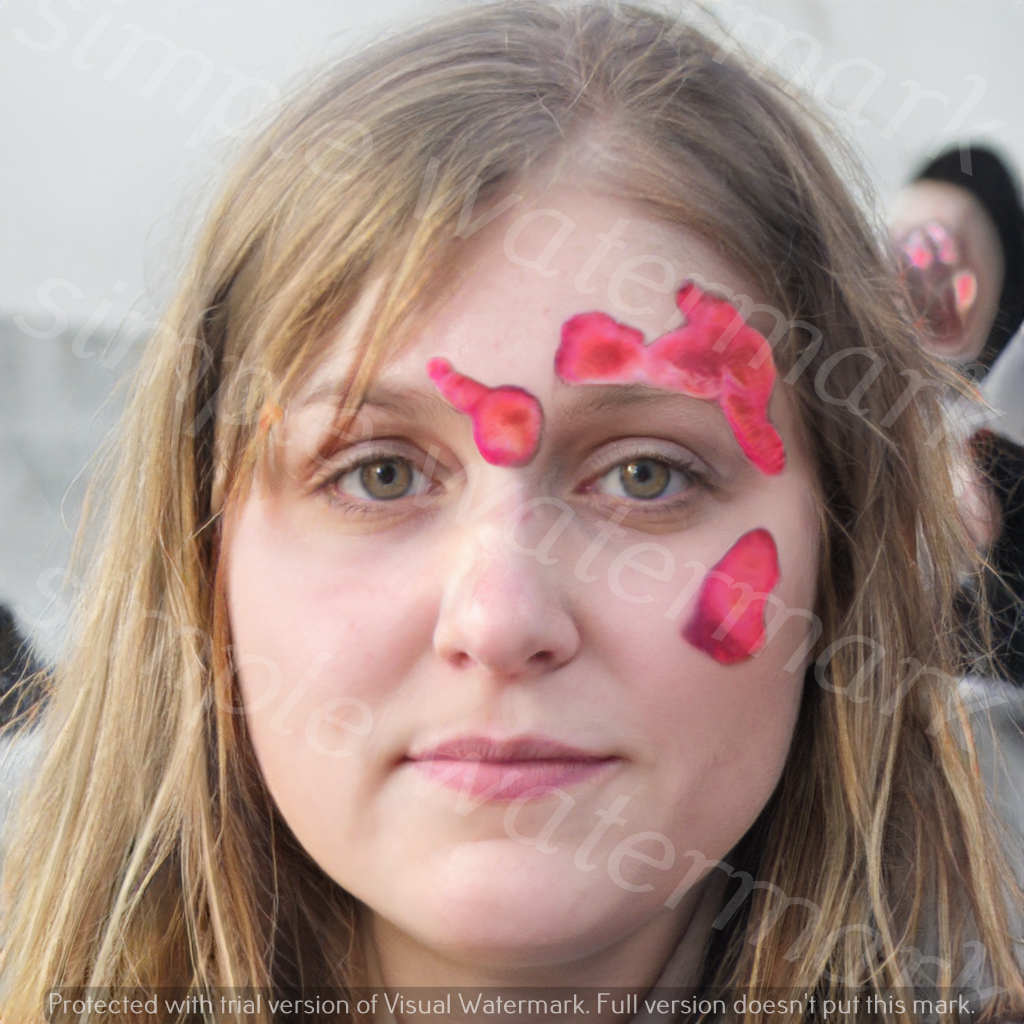
Label: Watermark